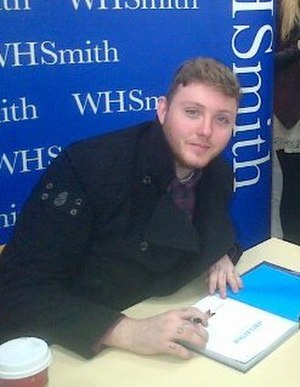
James Arthur
James Andrew Arthur er en engelsk sanger og sangskriver.